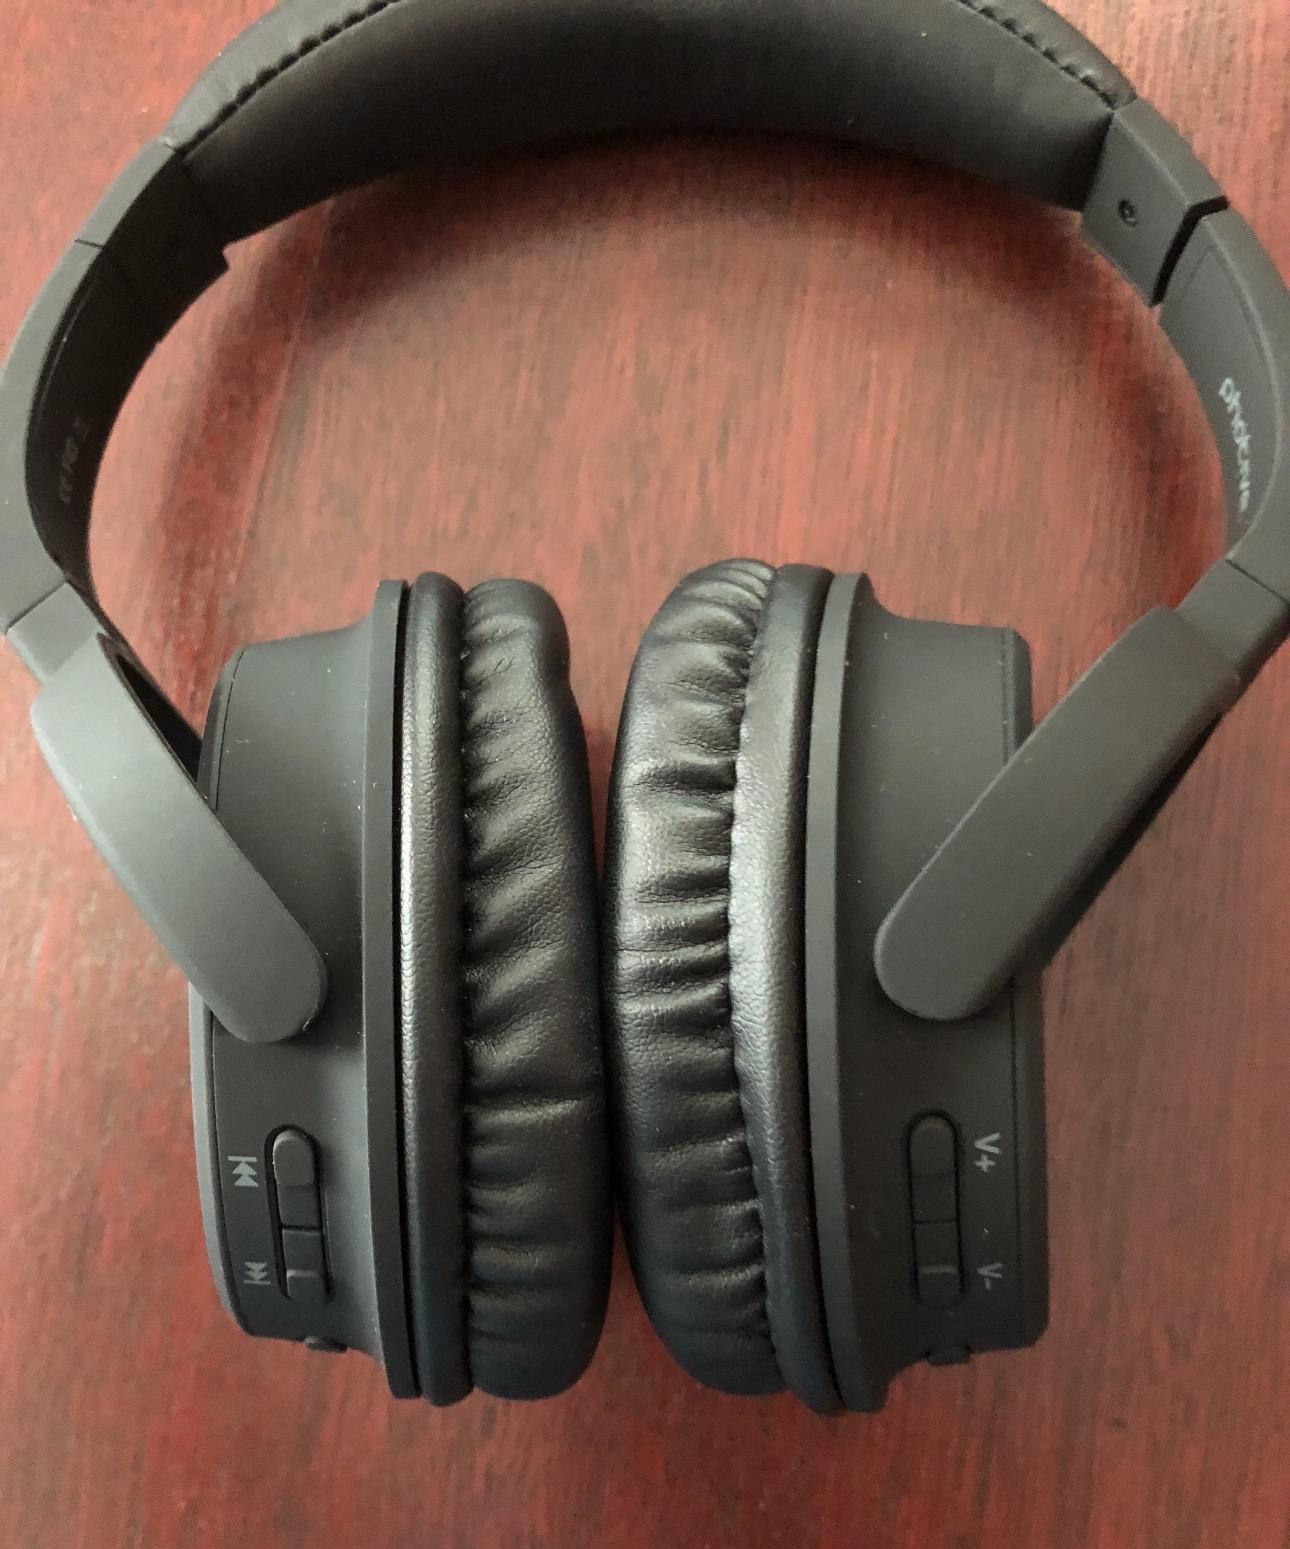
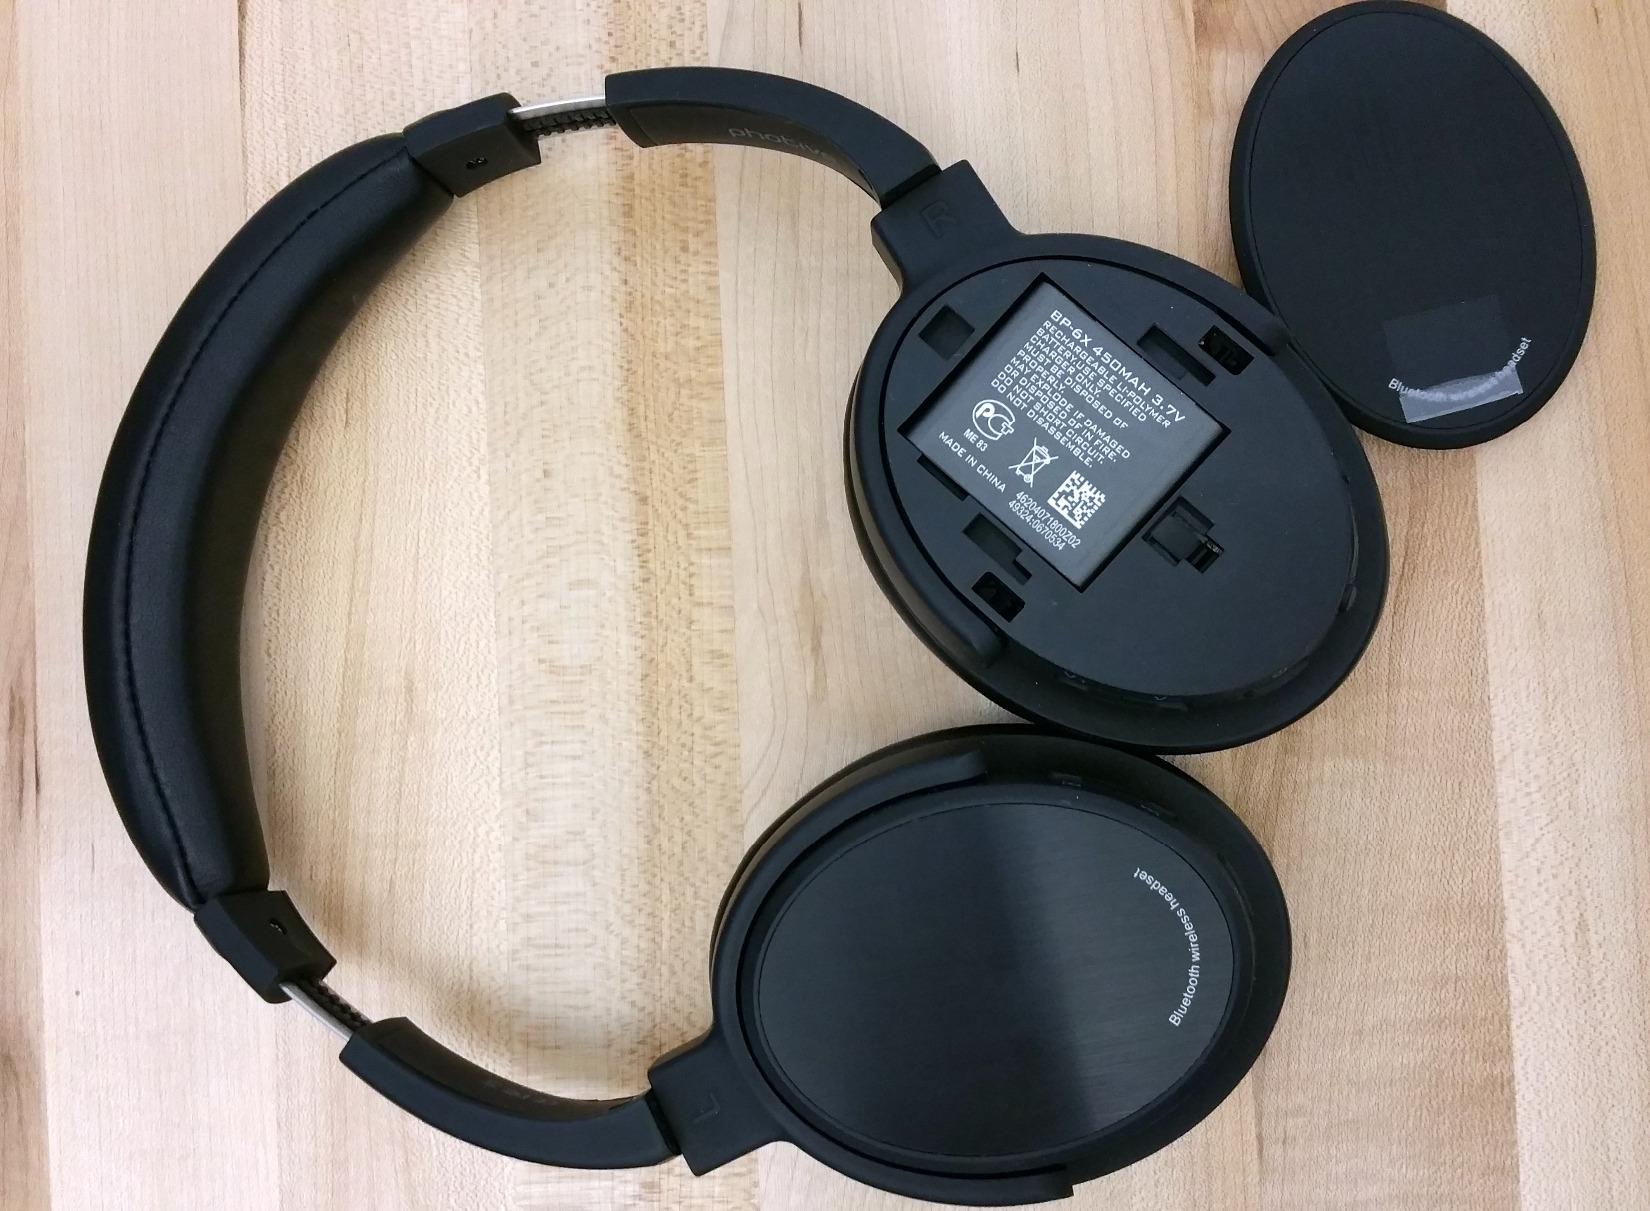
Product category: headphones
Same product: yes